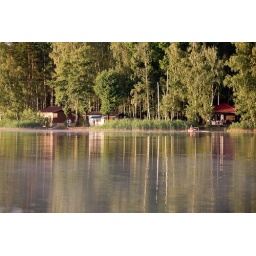
Golden evening sunshine breaks through the clouds to bathe the lake and it surroundings. Mydlak. near Cesky Budejovice, Bohemia